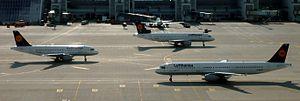
Airbus Commercial Aircraft, connu sous le nom Airbus est un constructeur aéronautique européen dont le siège social se trouve à Blagnac, dans la banlieue de Toulouse, en France. Division détenue à 100 % par le groupe industriel du même nom, l'entreprise fabrique plus de la moitié des avions de lignes produits dans le monde, et est le principal concurrent de Boeing.
La famille Airbus A320 regroupe quatre avions de ligne moyen-courriers conçus et fabriqués par Airbus depuis 1987. Le premier appareil est l'A320, qui donne son nom à la famille, suivi de deux versions raccourcies, les A318 et A319, et d'une version rallongée, l'A321. L'A321 et l'A320 sont disponibles en version fret et les A318, A319 et A320 sont disponibles en version d'affaires.